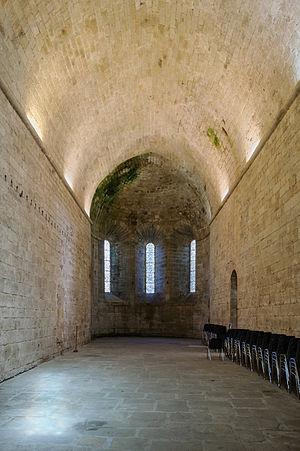
L'église du prieuré Saint-Michel de Grandmont à Saint-Privat, dans l'Hérault (France)
L’ordre de Grandmont est un ordre monastique catholique originaire du Limousin fondé vers 1076 et dissous en 1772, répandu de l’Angleterre à l’Espagne. Issu de l’érémitisme tout en y mêlant des traits cénobitiques, l’ordre est caractérisé par sa règle et la diffusion de son modèle architectural, conforme à la réforme grégorienne.